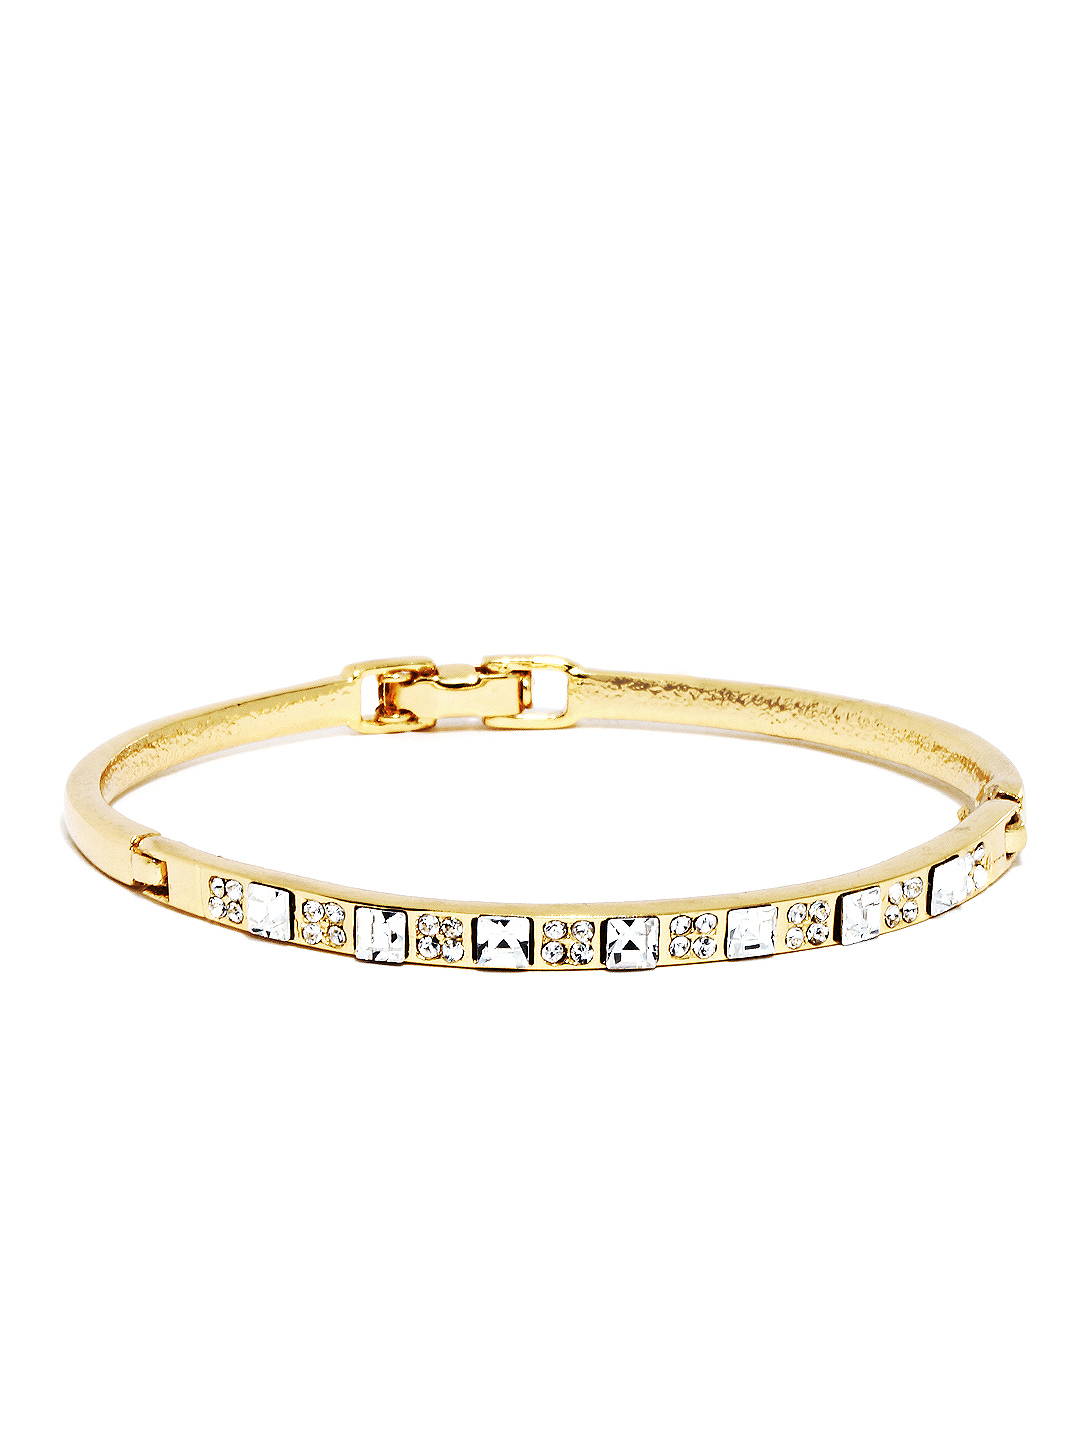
Estelle Gold Plated Bracelet
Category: Accessories / Jewellery / Bracelet
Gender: Women
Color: Gold
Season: Winter 2016
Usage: Casual